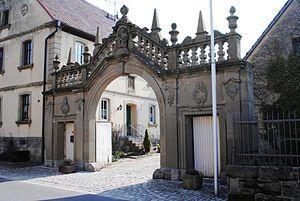
La chartreuse d'Ilmbach est une ancienne chartreuse sise en Bavière à Ilmbach, localité dépendant de la commune de Prichsenstadt en Franconie dans le diocèse de Wurtzbourg. Cette chartreuse aujourd'hui disparue était consacrée à Notre-Dame.